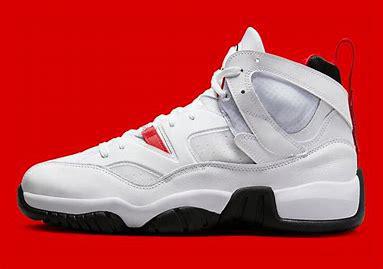
Brand: Jordan
Model: Jumpman Two Trey